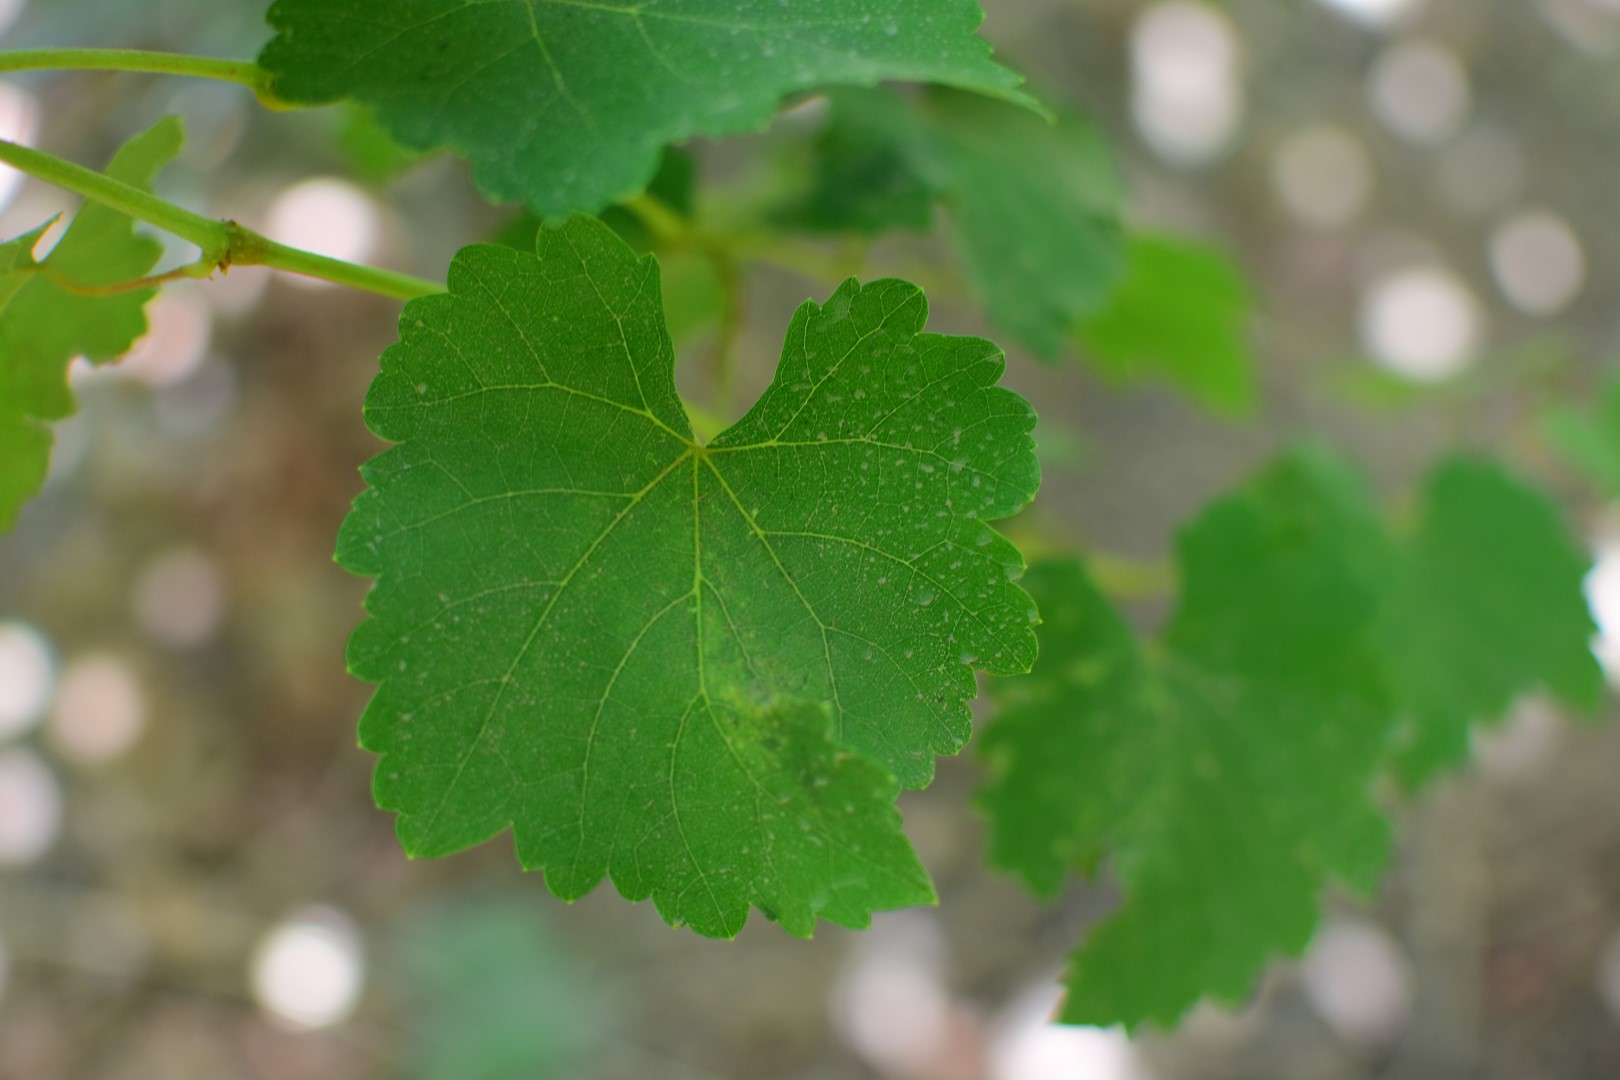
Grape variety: Frinsi